Ben-Zion Dinur

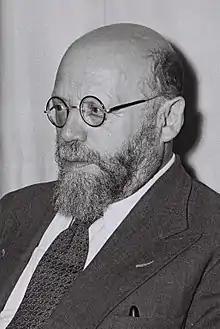
Dinur in 1951

Ben-Zion Dinur (January 1884 – 8 July 1973) was a Ukrainian-born Israeli historian, educator, and politician. He held the position of professor of Jewish history at the Hebrew University of Jerusalem and represented Mapai in the first Knesset, serving as Minister of Education. Dinur was one of the founders of Yad Vashem and a member of the Israel Academy of Sciences.